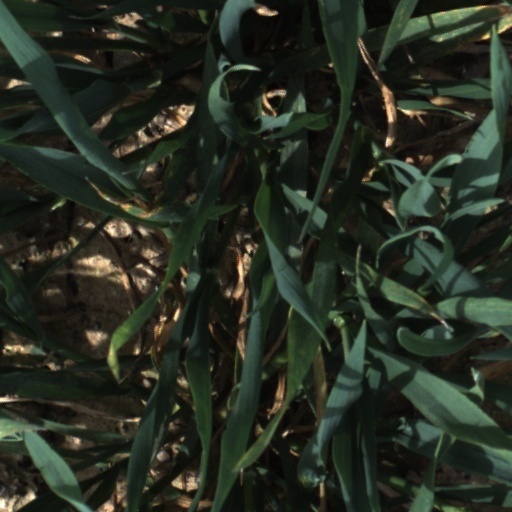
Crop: wheat